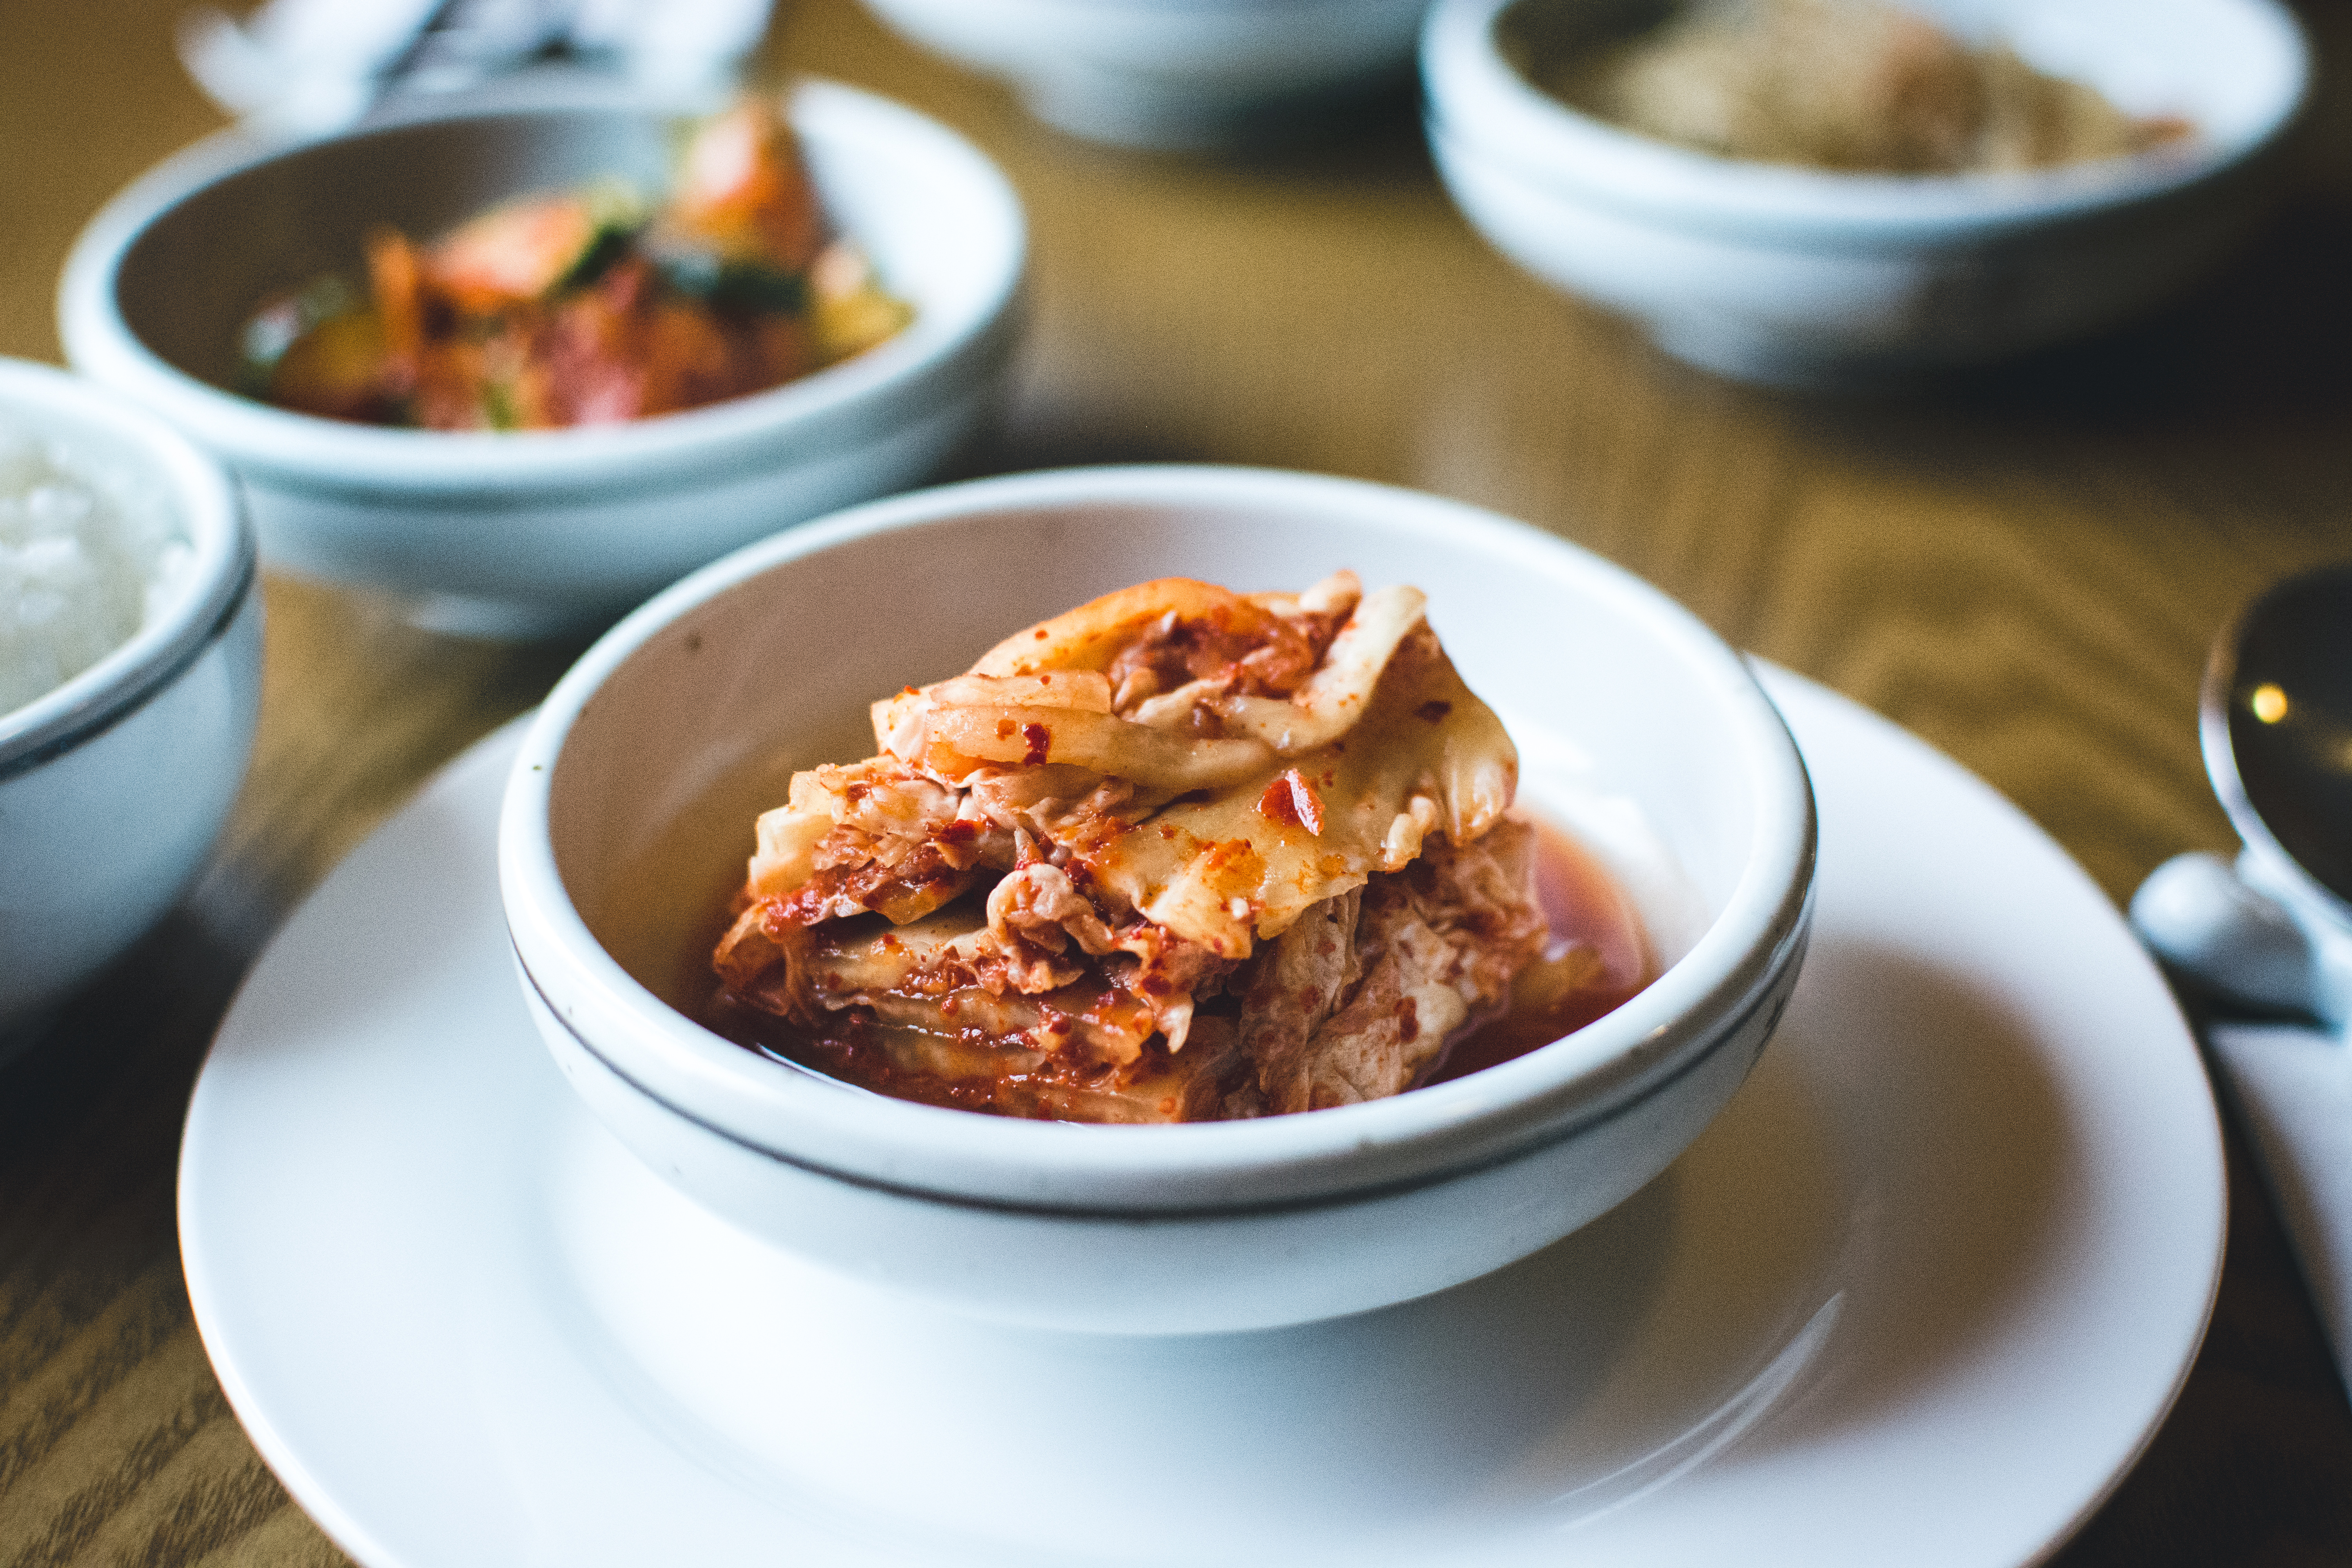
dish, food, cuisine, ingredient, produce, meat, recipe, side dish, appetizer, korean food